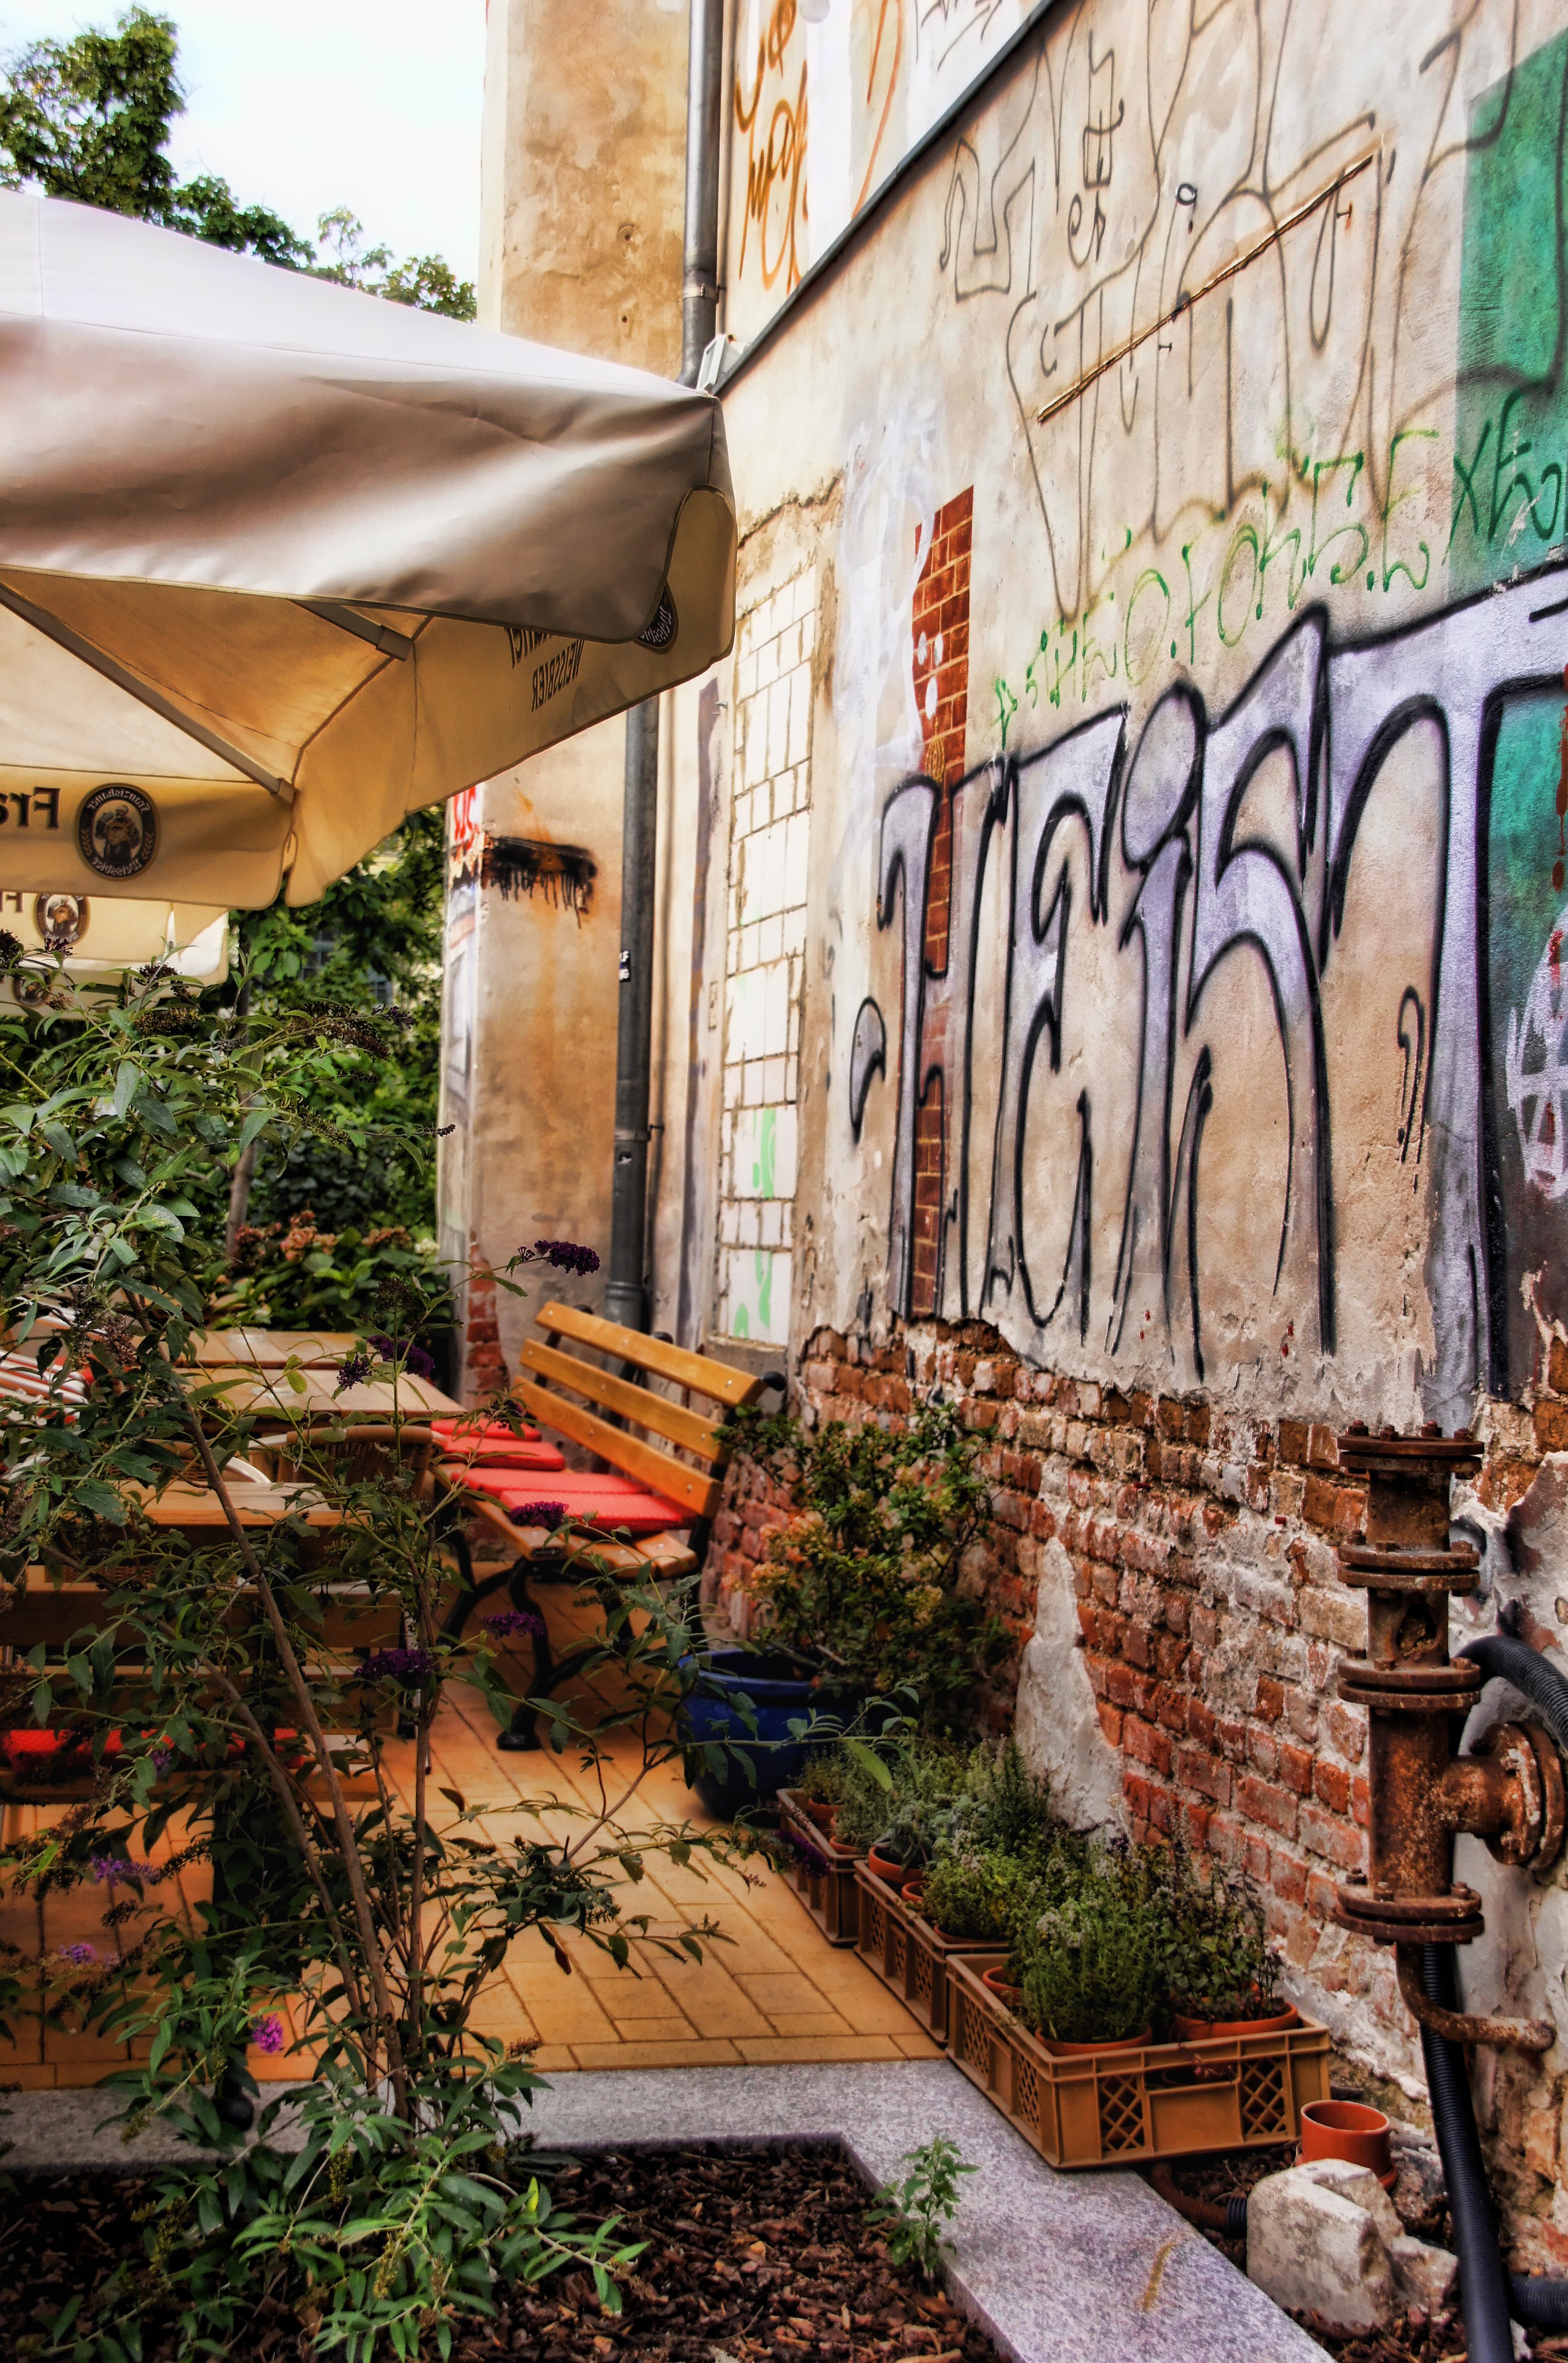
road, street, alley, wall, graffiti, art, bank, bistro, leipzig, neighbourhood, wall painting, urban area, plagwitz, houses wall, human settlement